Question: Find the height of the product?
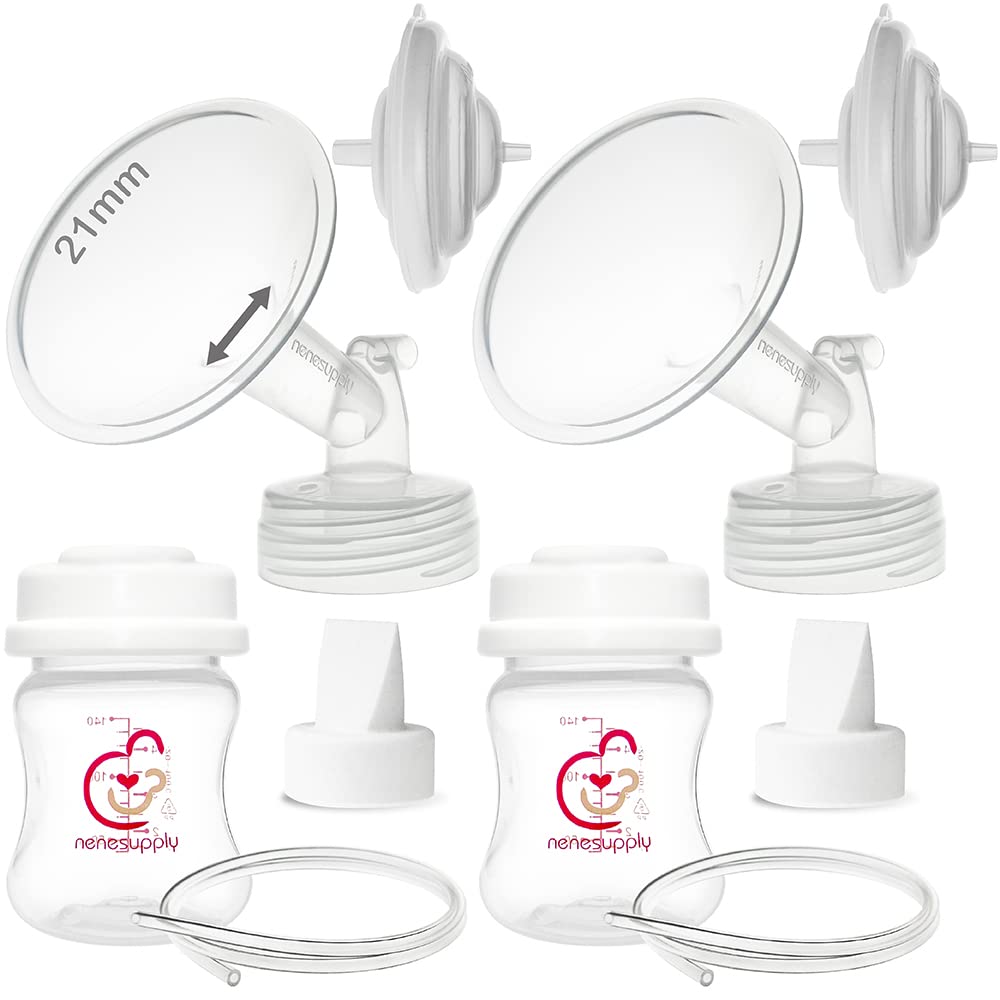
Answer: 21.0 millimetre